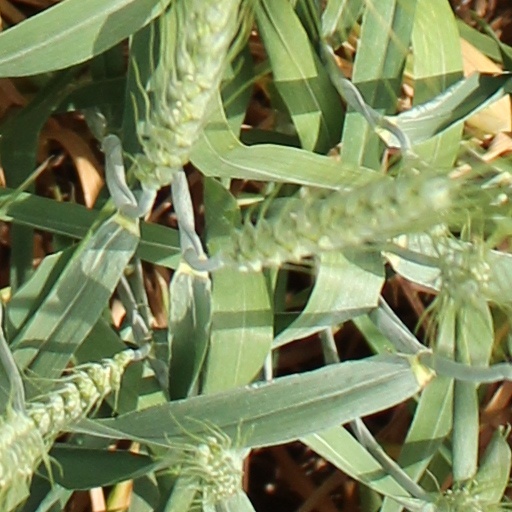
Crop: wheat